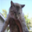
Label: cat